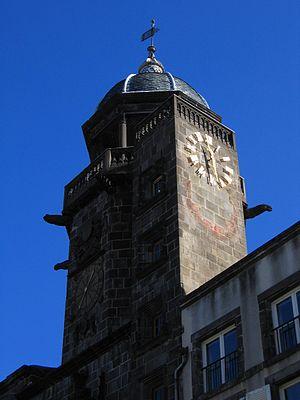
La tour de l'Horloge (ville de Riom, Puy-de-Dôme, région Auvergne). Auteur
Riom est une commune française située dans le département du Puy-de-Dôme, en région d'Auvergne-Rhône-Alpes. Elle possède sa propre unité urbaine qui s'intègre à l'aire urbaine de Clermont-Ferrand.